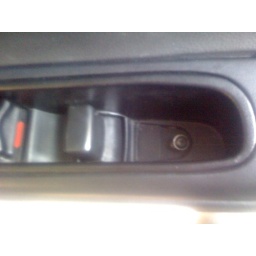
dont forget to remove the super secret sneaky screw underneath a small fold of plastic in the door handle